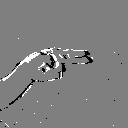
ASL letter: h